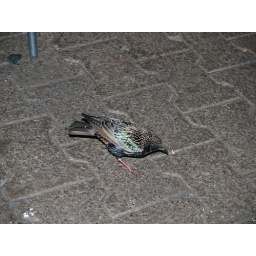
This bird was eating sourdough outside the Boudin Bakery in SF.